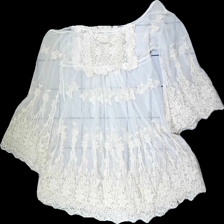
View: front
Type: Top
Category: Ladies
Brand: Missing
Colors: White
Material: 62% cotton, 38% nylon
Pattern: Embroidered
Cut: Loose
Season: Summer
Stains: Minor
Price range: <50
Recommended usage: Export